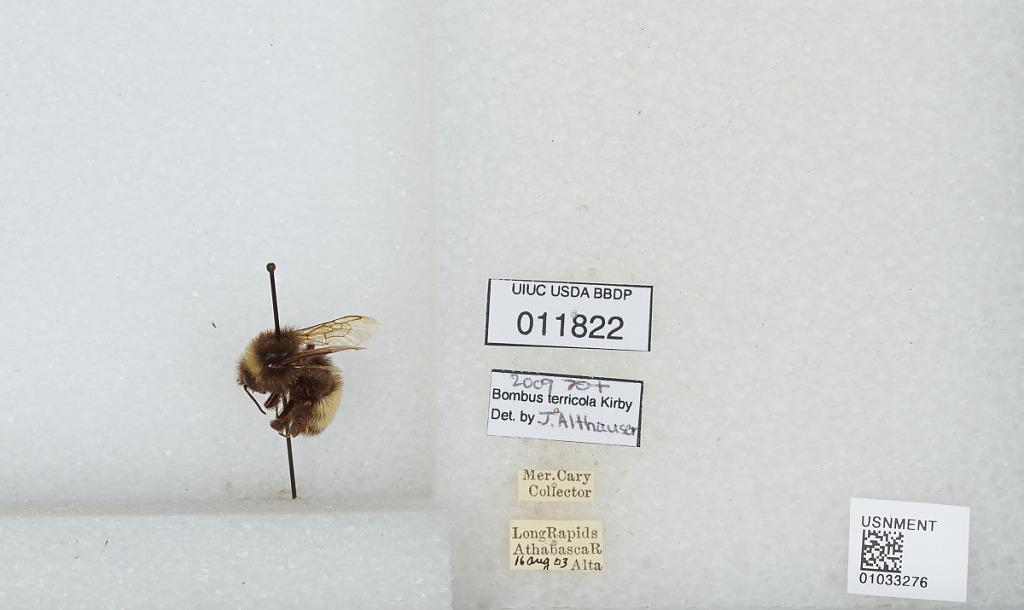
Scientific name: Bombus (Bombus) terricola Kirby
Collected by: M. Cary
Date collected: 1903-8-16
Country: Canada
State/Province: Alberta
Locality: Long Rapids Athabasca River
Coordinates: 56.596, -111.991
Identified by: Althause, J.